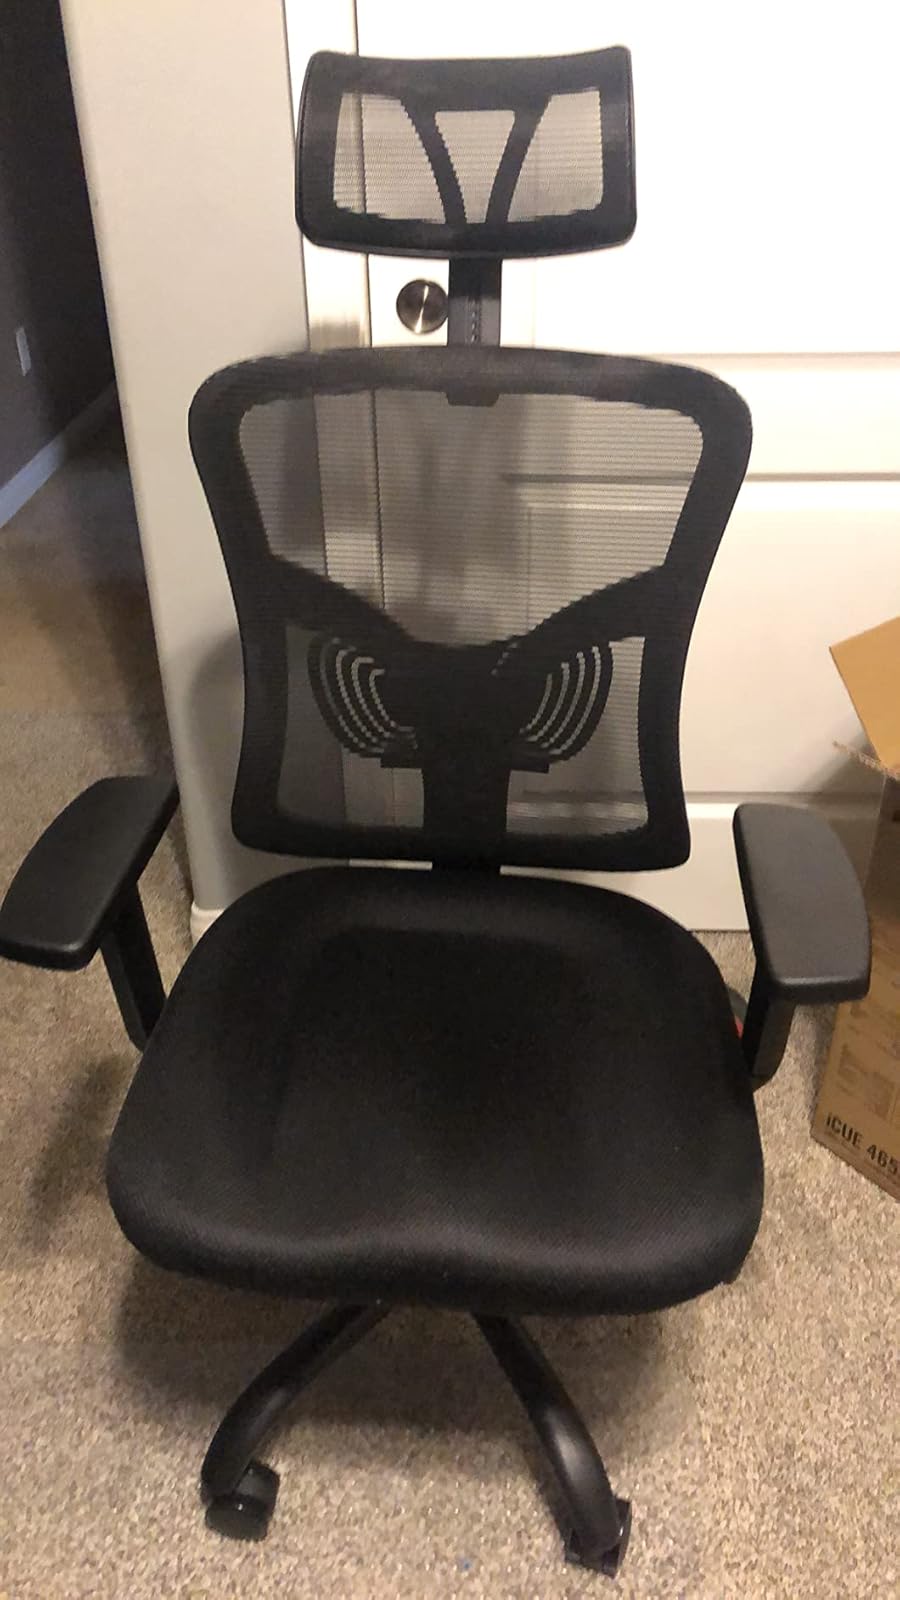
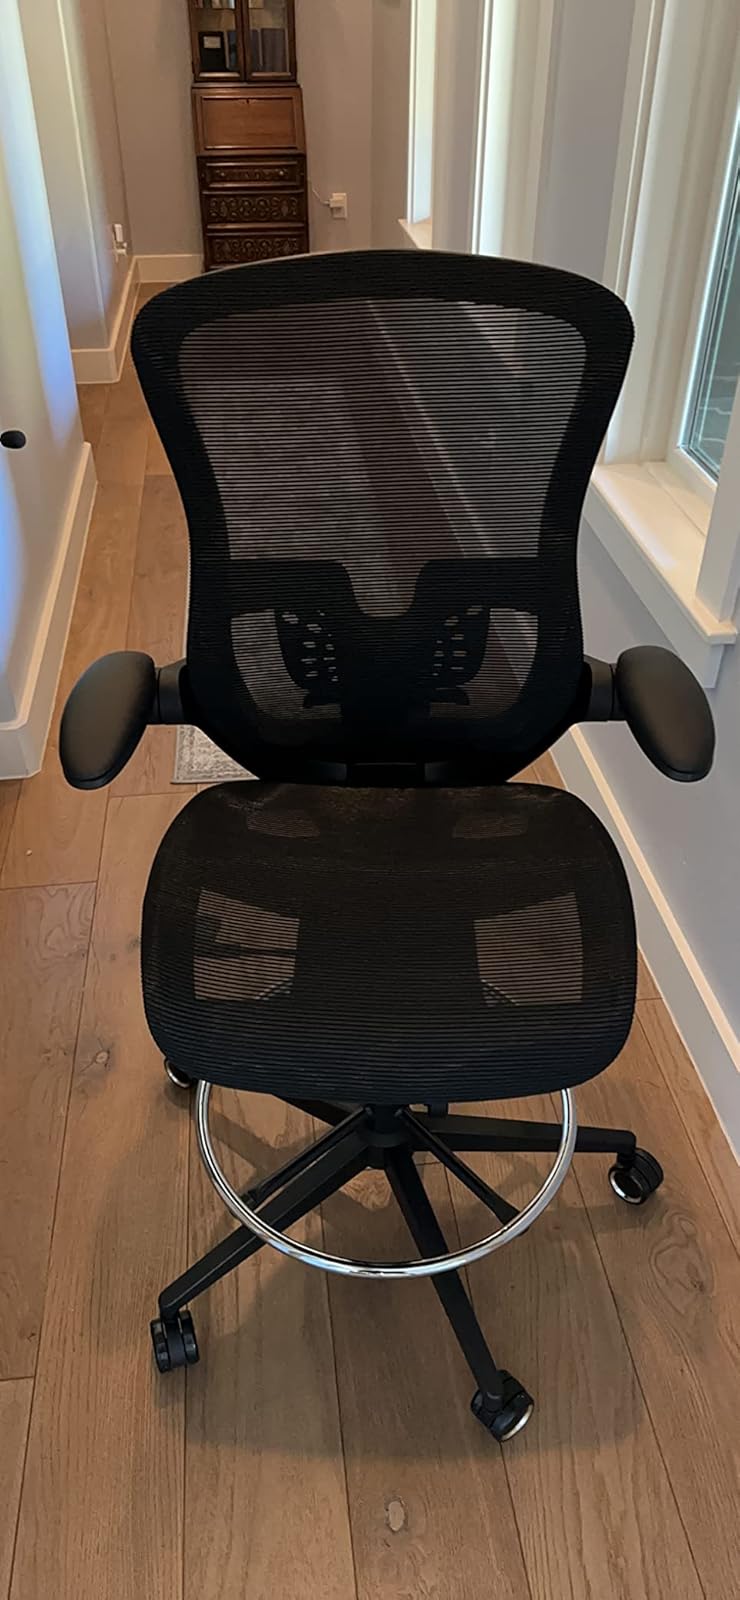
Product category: items_chair
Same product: no